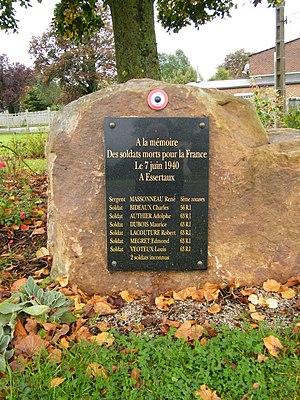
Plaque commémorative.
La liste des mémoriaux et cimetières militaires du département de la Somme répertorie les cimetières militaires, les mémoriaux ainsi que les stèles, plaques commémoratives et autres monuments qui honorent la mémoire des morts aux combats, des victimes de bombardements ou d’exactions de l'ennemi ainsi que celle de personnels de santé, de chefs militaires ou politiques pendant :
Essertaux est une commune française située dans le département de la Somme, en région Hauts-de-France.